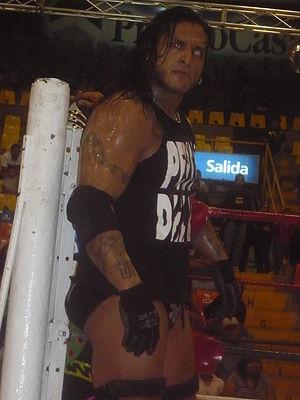
Octavio López Arreola est un catcheur mexicain mieux connu sous le nom de Cibernético qui travaillé auparavant à la Asistencia Asesoría y Administración ou il a été une fois champion du monde poids lourds de la AAA.
La Asistencia Asesoría y Administración souvent appelée Triple A est une fédération de catch mexicaine. Elle fut fondée en 1992 par Antonio Peña, anciennement chargé des relations publiques au Consejo Mundial de Lucha Libre.